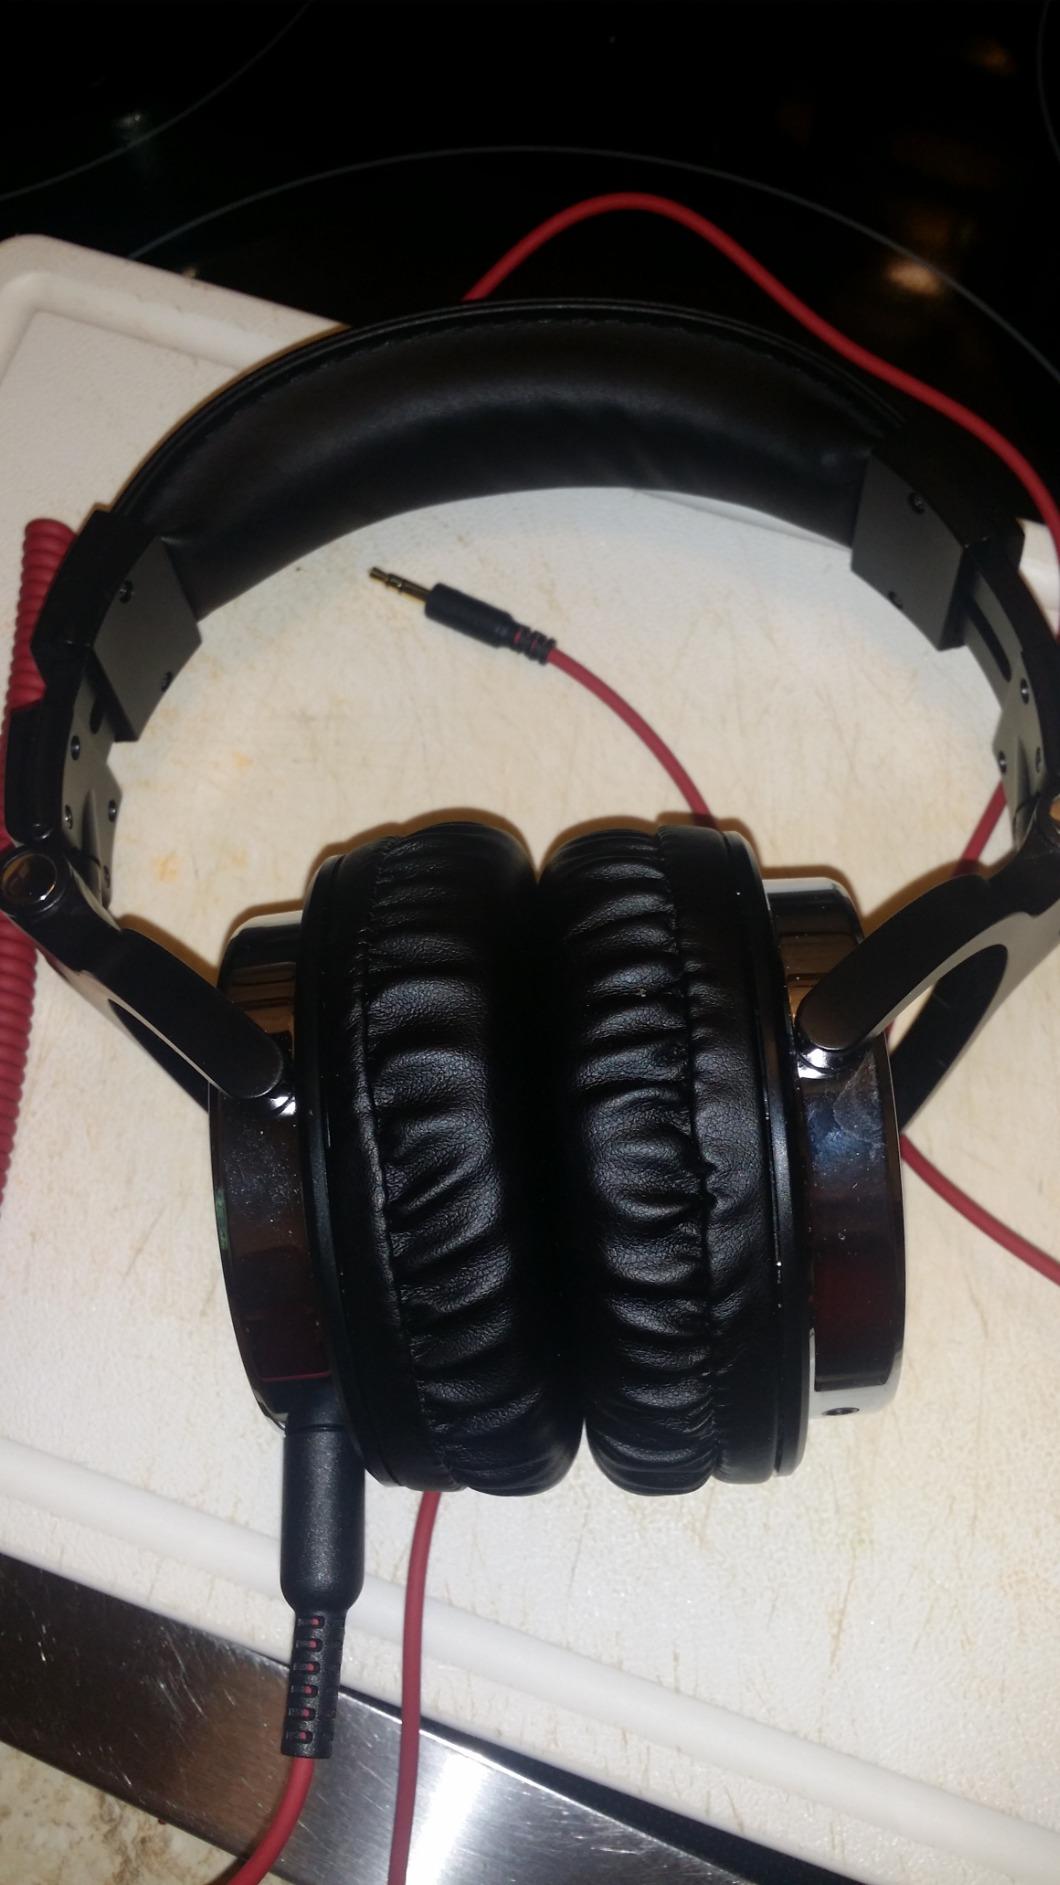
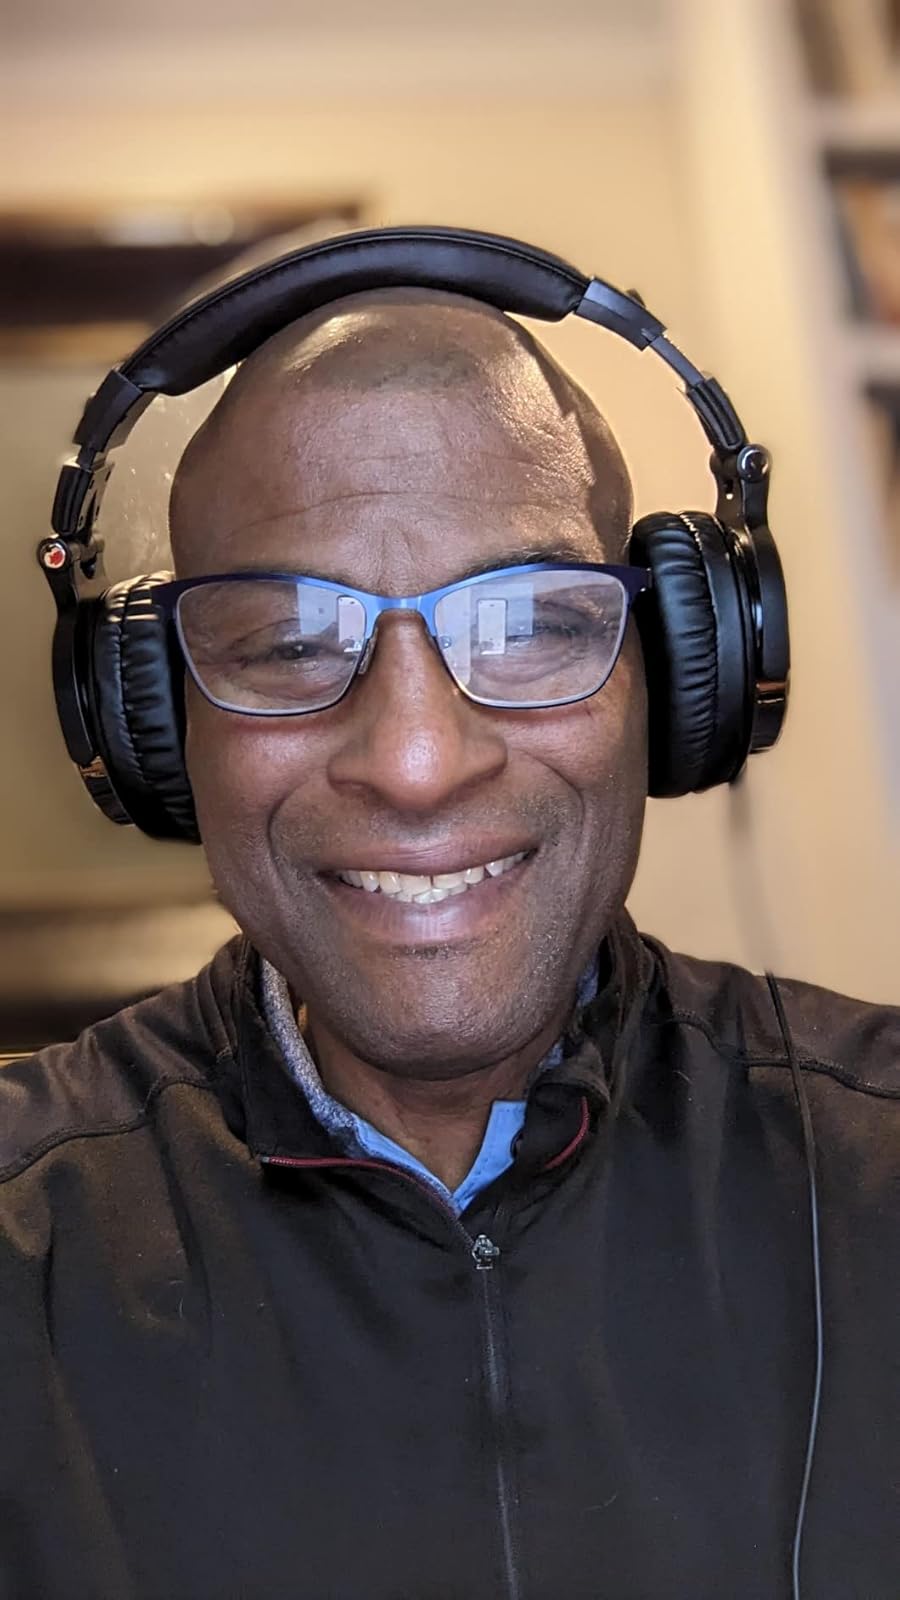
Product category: headphones
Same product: yes